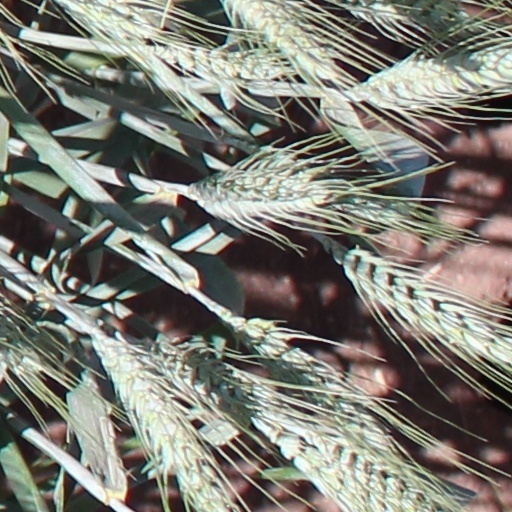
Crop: wheat